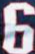
Number: 6